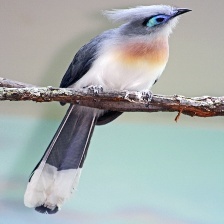
Species: CRESTED COUA
Scientific name: COUA CRISTATA